Parque Nacional Submarino La Caleta

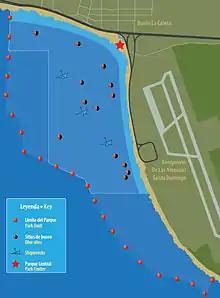
Map of the Parque Nacional Submarino La Caleta, indicating the park's boundaries and the locations of diving sites.

The Parque Nacional Submarino La Caleta (English: "La Caleta Underwater National Park") is a national park located approximately 20 kilometres (12 miles) from Santo Domingo, the capital of the Dominican Republic. It is adjacent to Las Americas International Airport.